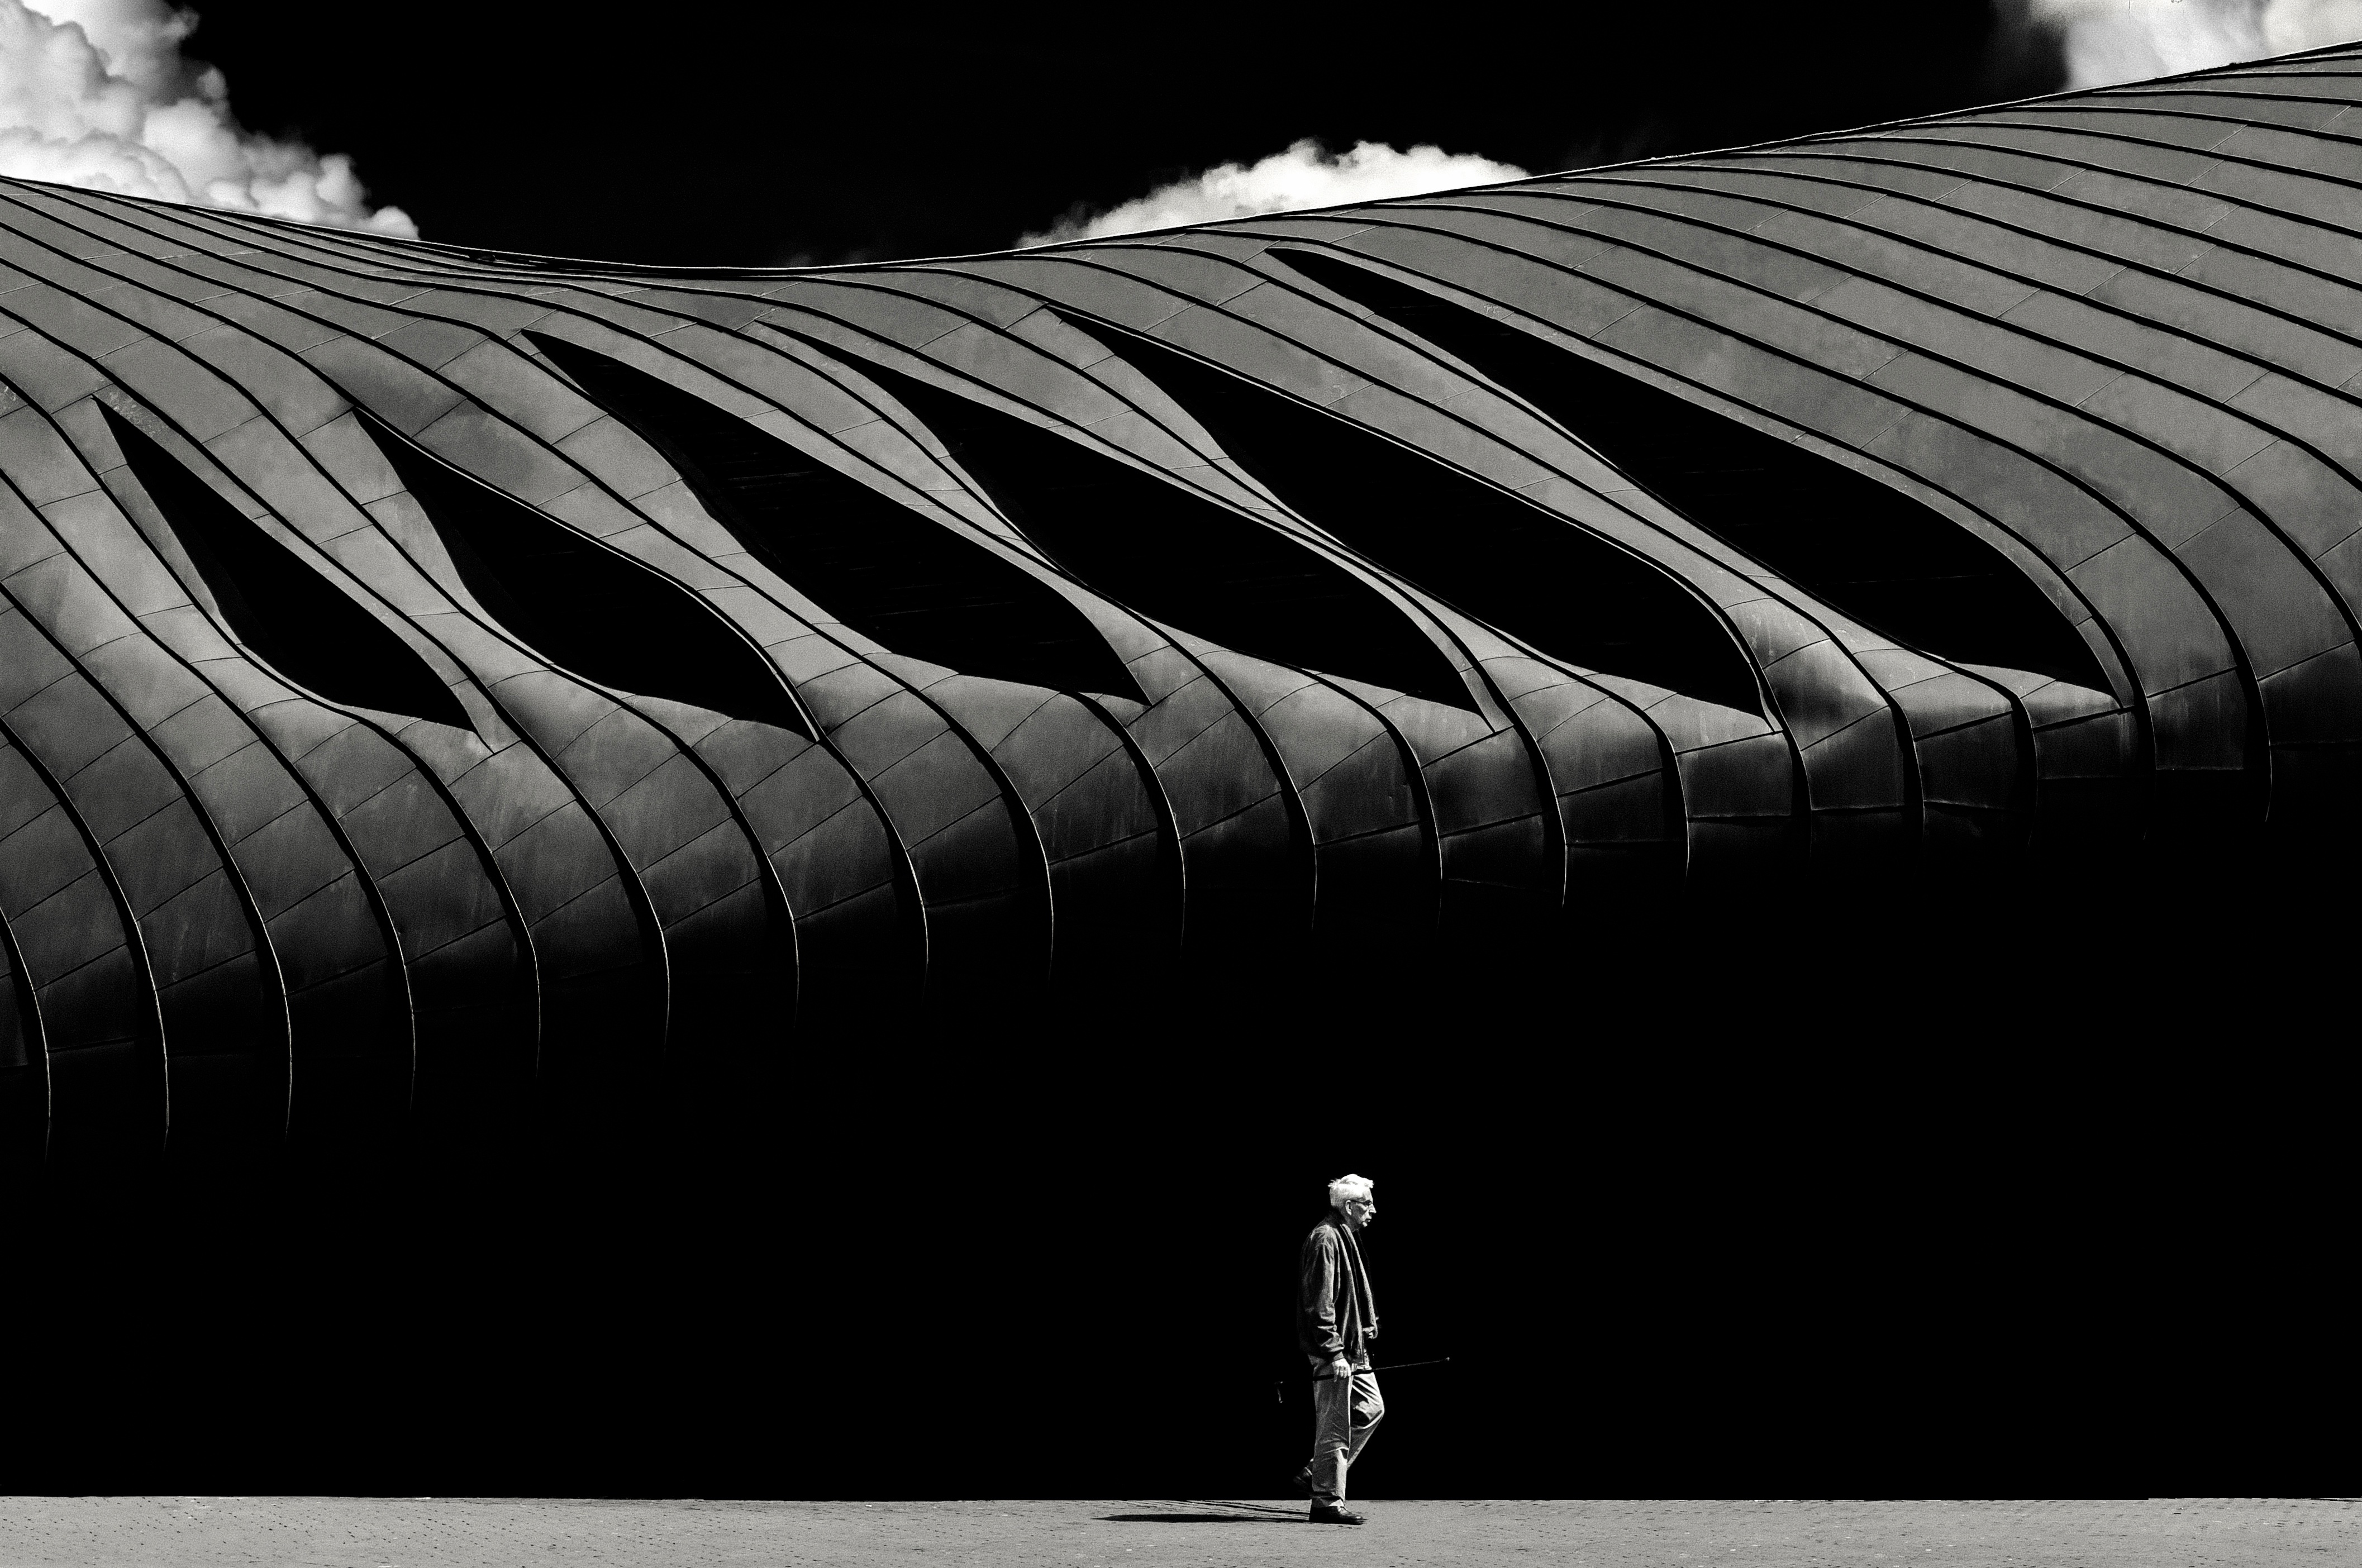
wing, black and white, white, photography, line, darkness, black, monochrome, symmetry, shape, monochrome photography